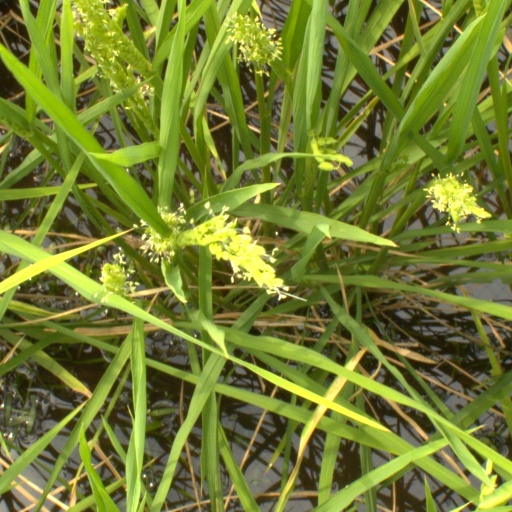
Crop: rice